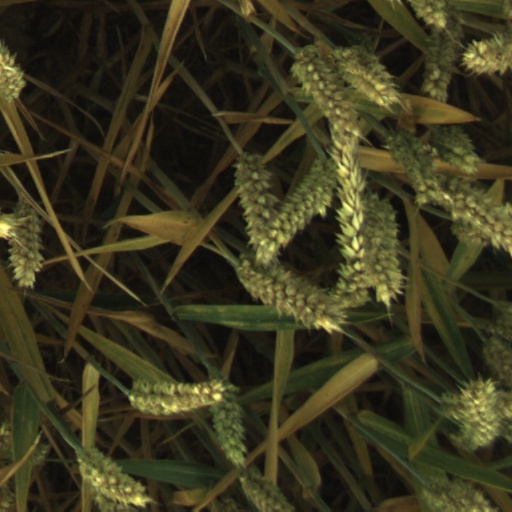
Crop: wheat